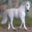
Label: horse